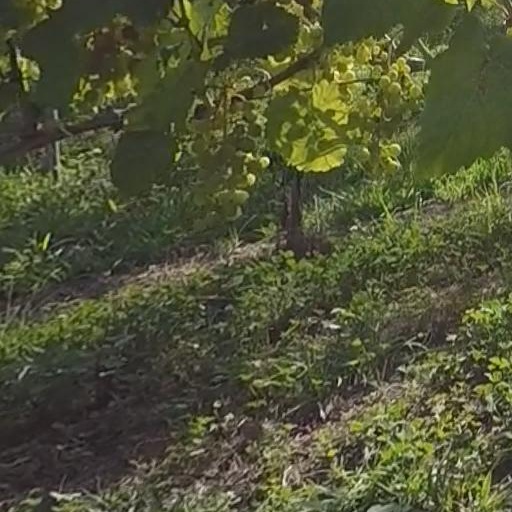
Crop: grape